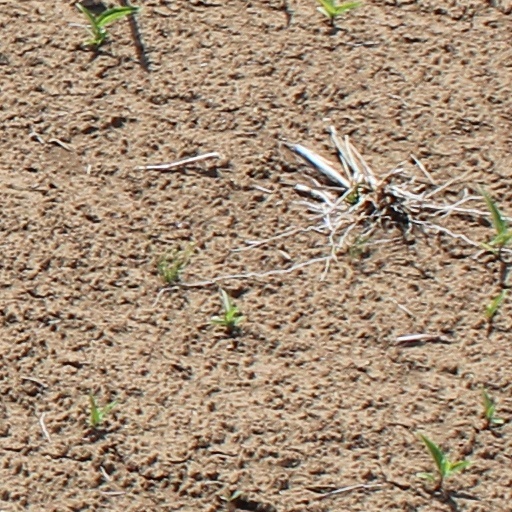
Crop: wheat